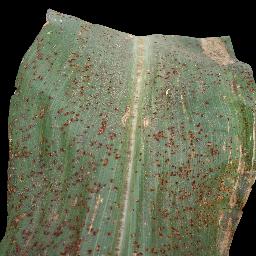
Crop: corn
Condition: (maize)_common_rust